Theodosius I

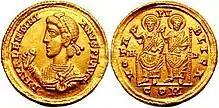
"Solidus" of Valentinian II showing Valentinian II and Theodosius I on the reverse, each holding a "mappa"

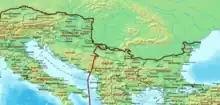
Roman provinces along the Ister (Danube), showing the Roman dioceses of Thrace, Dacia, Pannonia and Italia Annonaria on the empire's northern frontier

The immediate problem facing Theodosius upon his accession was how to check the bands of Goths that were laying waste to the Balkans, with an army that had been severely depleted of manpower following the debacle at Adrianople. The western emperor Gratian, who seems to have provided only little immediate assistance, surrendered to Theodosius control of the praetorian prefecture of Illyricum for the duration of the conflict, giving his new colleague full charge of the war effort. Theodosius implemented stern and desperate recruiting measures, resorting to the conscription of farmers and miners. Punishments were instituted for harboring deserters and furnishing unfit recruits, and even self-mutilation did not exempt men from service. Theodosius also admitted large numbers of non-Roman auxiliaries into the army, even Gothic deserters from beyond the Danube. Some of these foreign recruits were exchanged with more reliable Roman garrison troops stationed in Egypt.